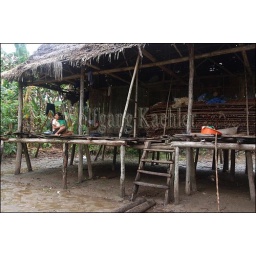
Peru, amazon river basin, near iquitos, maranon river, village, house on stilts, local people